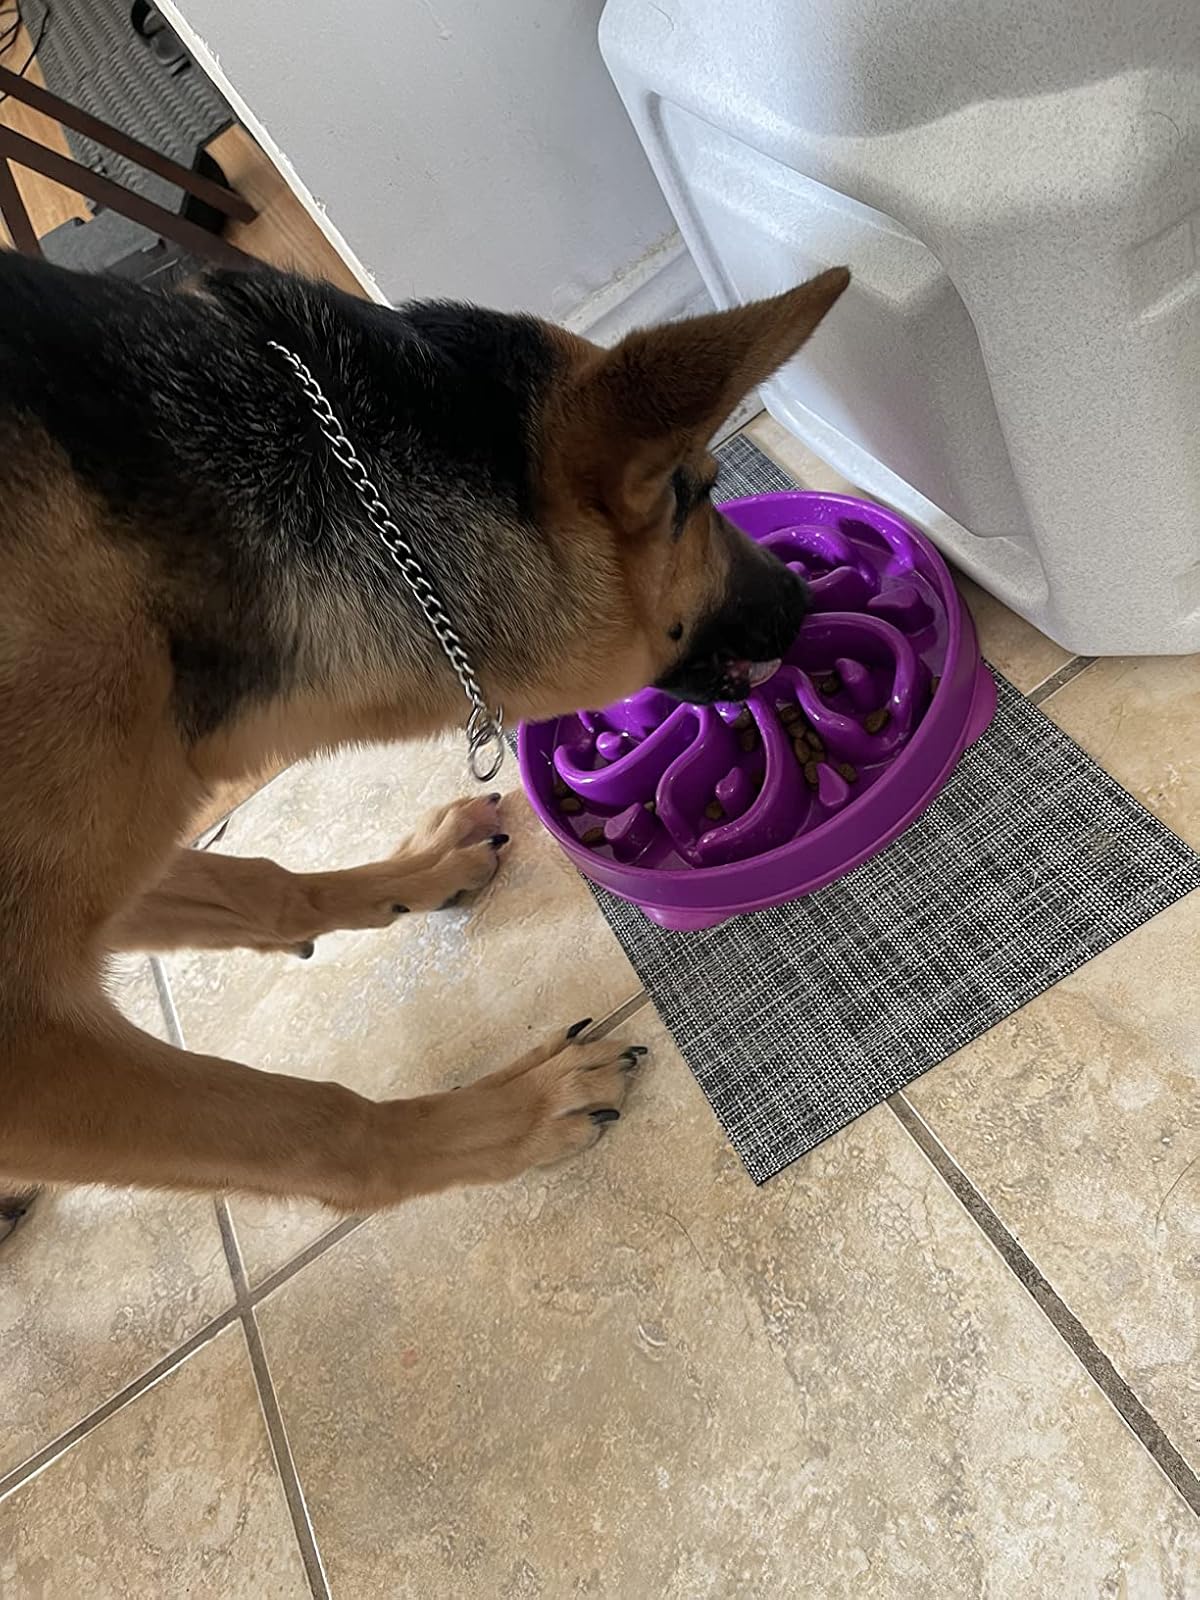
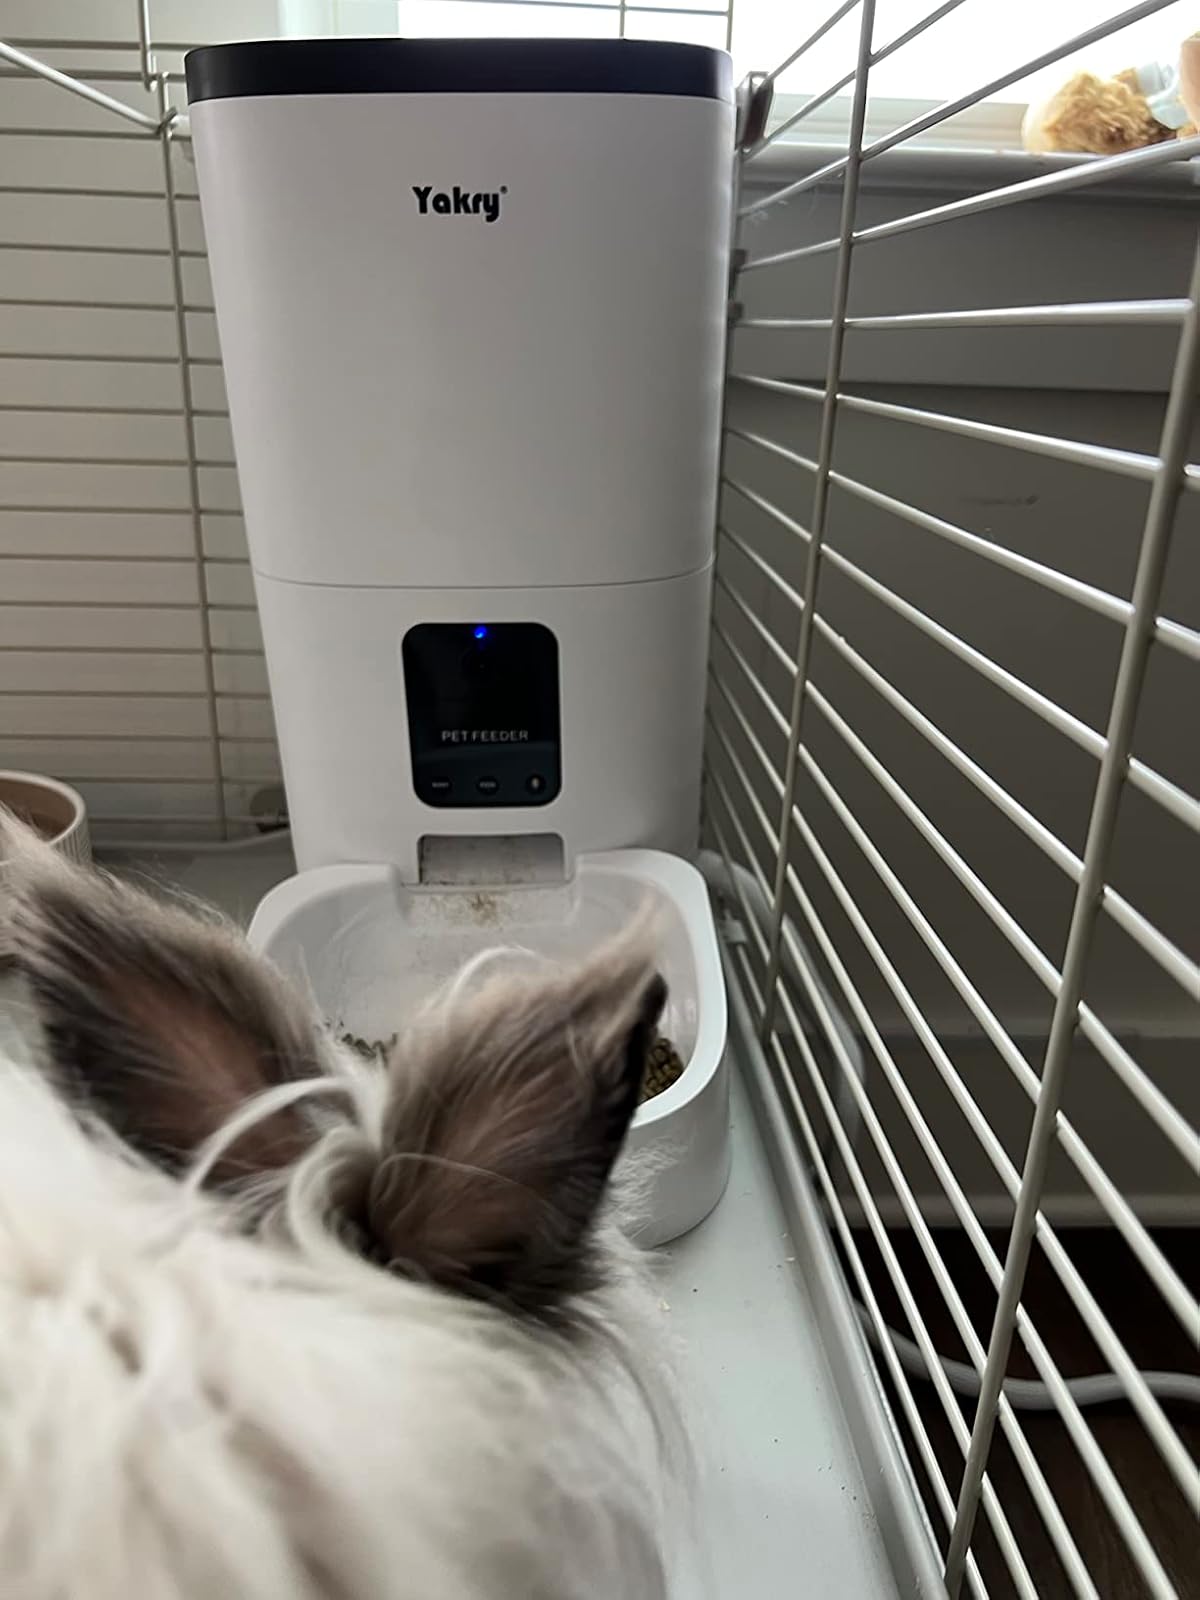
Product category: items_feeder
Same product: no